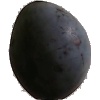
Label: Plum 3